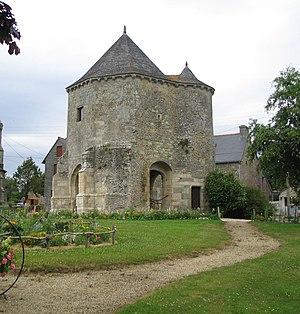
Tour Saint-Eutrope, 13ème siècle, Monument Historique, Langourla, Côtes d'Armor, France
Langourla [lɑ̃guʁla] est une ancienne commune française située dans le département des Côtes-d'Armor en région Bretagne, devenue, le 1ᵉʳ janvier 2016, une commune déléguée de la commune nouvelle du Mené.
La liste des églises des Côtes-d'Armor recense de la manière la plus complète possible les églises, cathédrales et basiliques situées dans le département français des Côtes-d'Armor.
Cet article recense une partie des monuments historiques des Côtes-d'Armor, en France.